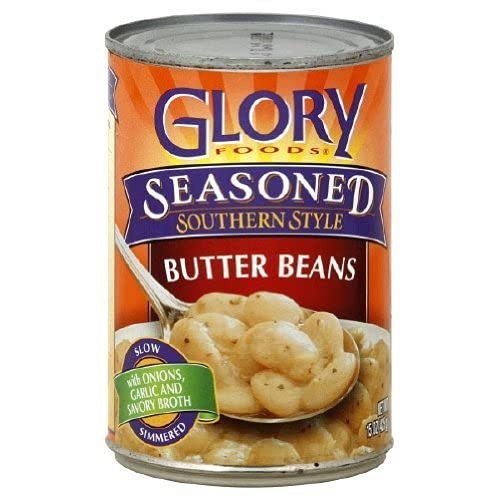
Item Name: Seasoning,Btrbeans
Bullet Point: Pack of 6
Product Description: Deliciously seasoned and buttery beans. No MSG. Simmer and enjoy. Glory Foods Seasoned Southern Style Butter Beans are slowly simmered in a savory ham broth for real Southern style flavor. Cooked with onions and garlic, these canned beans with Southern seasoning are a creamy delight. Glory canned butter beans are a simple, heat and eat option when you want to give your family a hearty, Southern style meal in a hurry. These beans are low in saturated fat and have no added cholesterol, making them a thoughtful choice for Southern style meals. Canned beans are also packed full of protein and iron. Enjoy these seasoned butter beans by themselves, add them to stews or serve them with Southern style side dishes.
Value: 90.0
Unit: Ounce

Price: 1.4